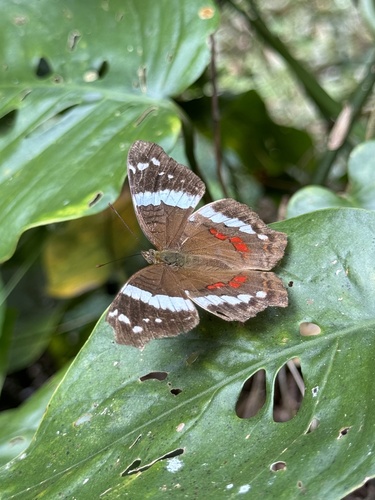
Scientific name: Anartia fatima
Common name: Banded peacock
Family: Nymphalidae
Order: Lepidoptera
Pollinator type: Primary pollinator
Habitat: Open areas and gardens
Geographic range: South America
Conservation status: Least Concern